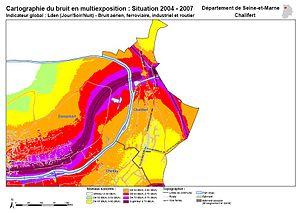
Carte de bruits multi-expositions
Le Conseil national du bruit est un organisme français compétent pour toute question concernant la lutte « contre les nuisances sonores et [pour] l'amélioration de la qualité de l'environnement sonore »
Chalifert est une commune française située dans le département de Seine-et-Marne en région Île-de-France.
Une carte de bruit est une carte représentant, généralement par des codes de couleur, l'exposition au bruit ambiant.
En Europe, une zone calme est dans l'environnement, ou dans une carte d'exposition au bruit, une zone où en temps normal, le calme règne ou ne devrait être protégé d'une augmentation du niveau sonore.